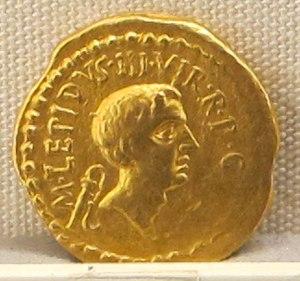
Marcus Æmilius Lepidus, dit Lépide, né vers 89 av. J.-C. et mort en 13/12 av. J.-C., est un célèbre général et homme politique romain du Iᵉʳ siècle av. J.-C.